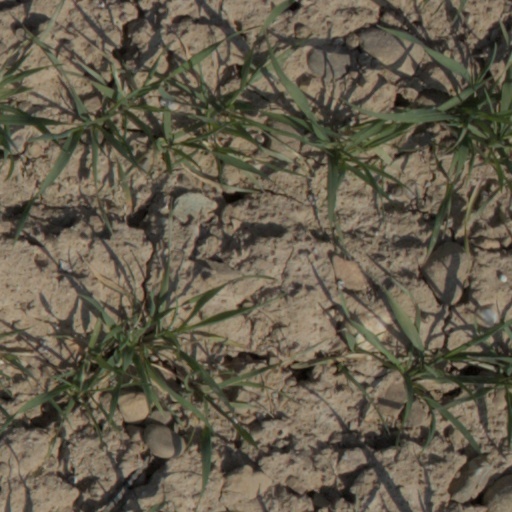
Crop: wheat